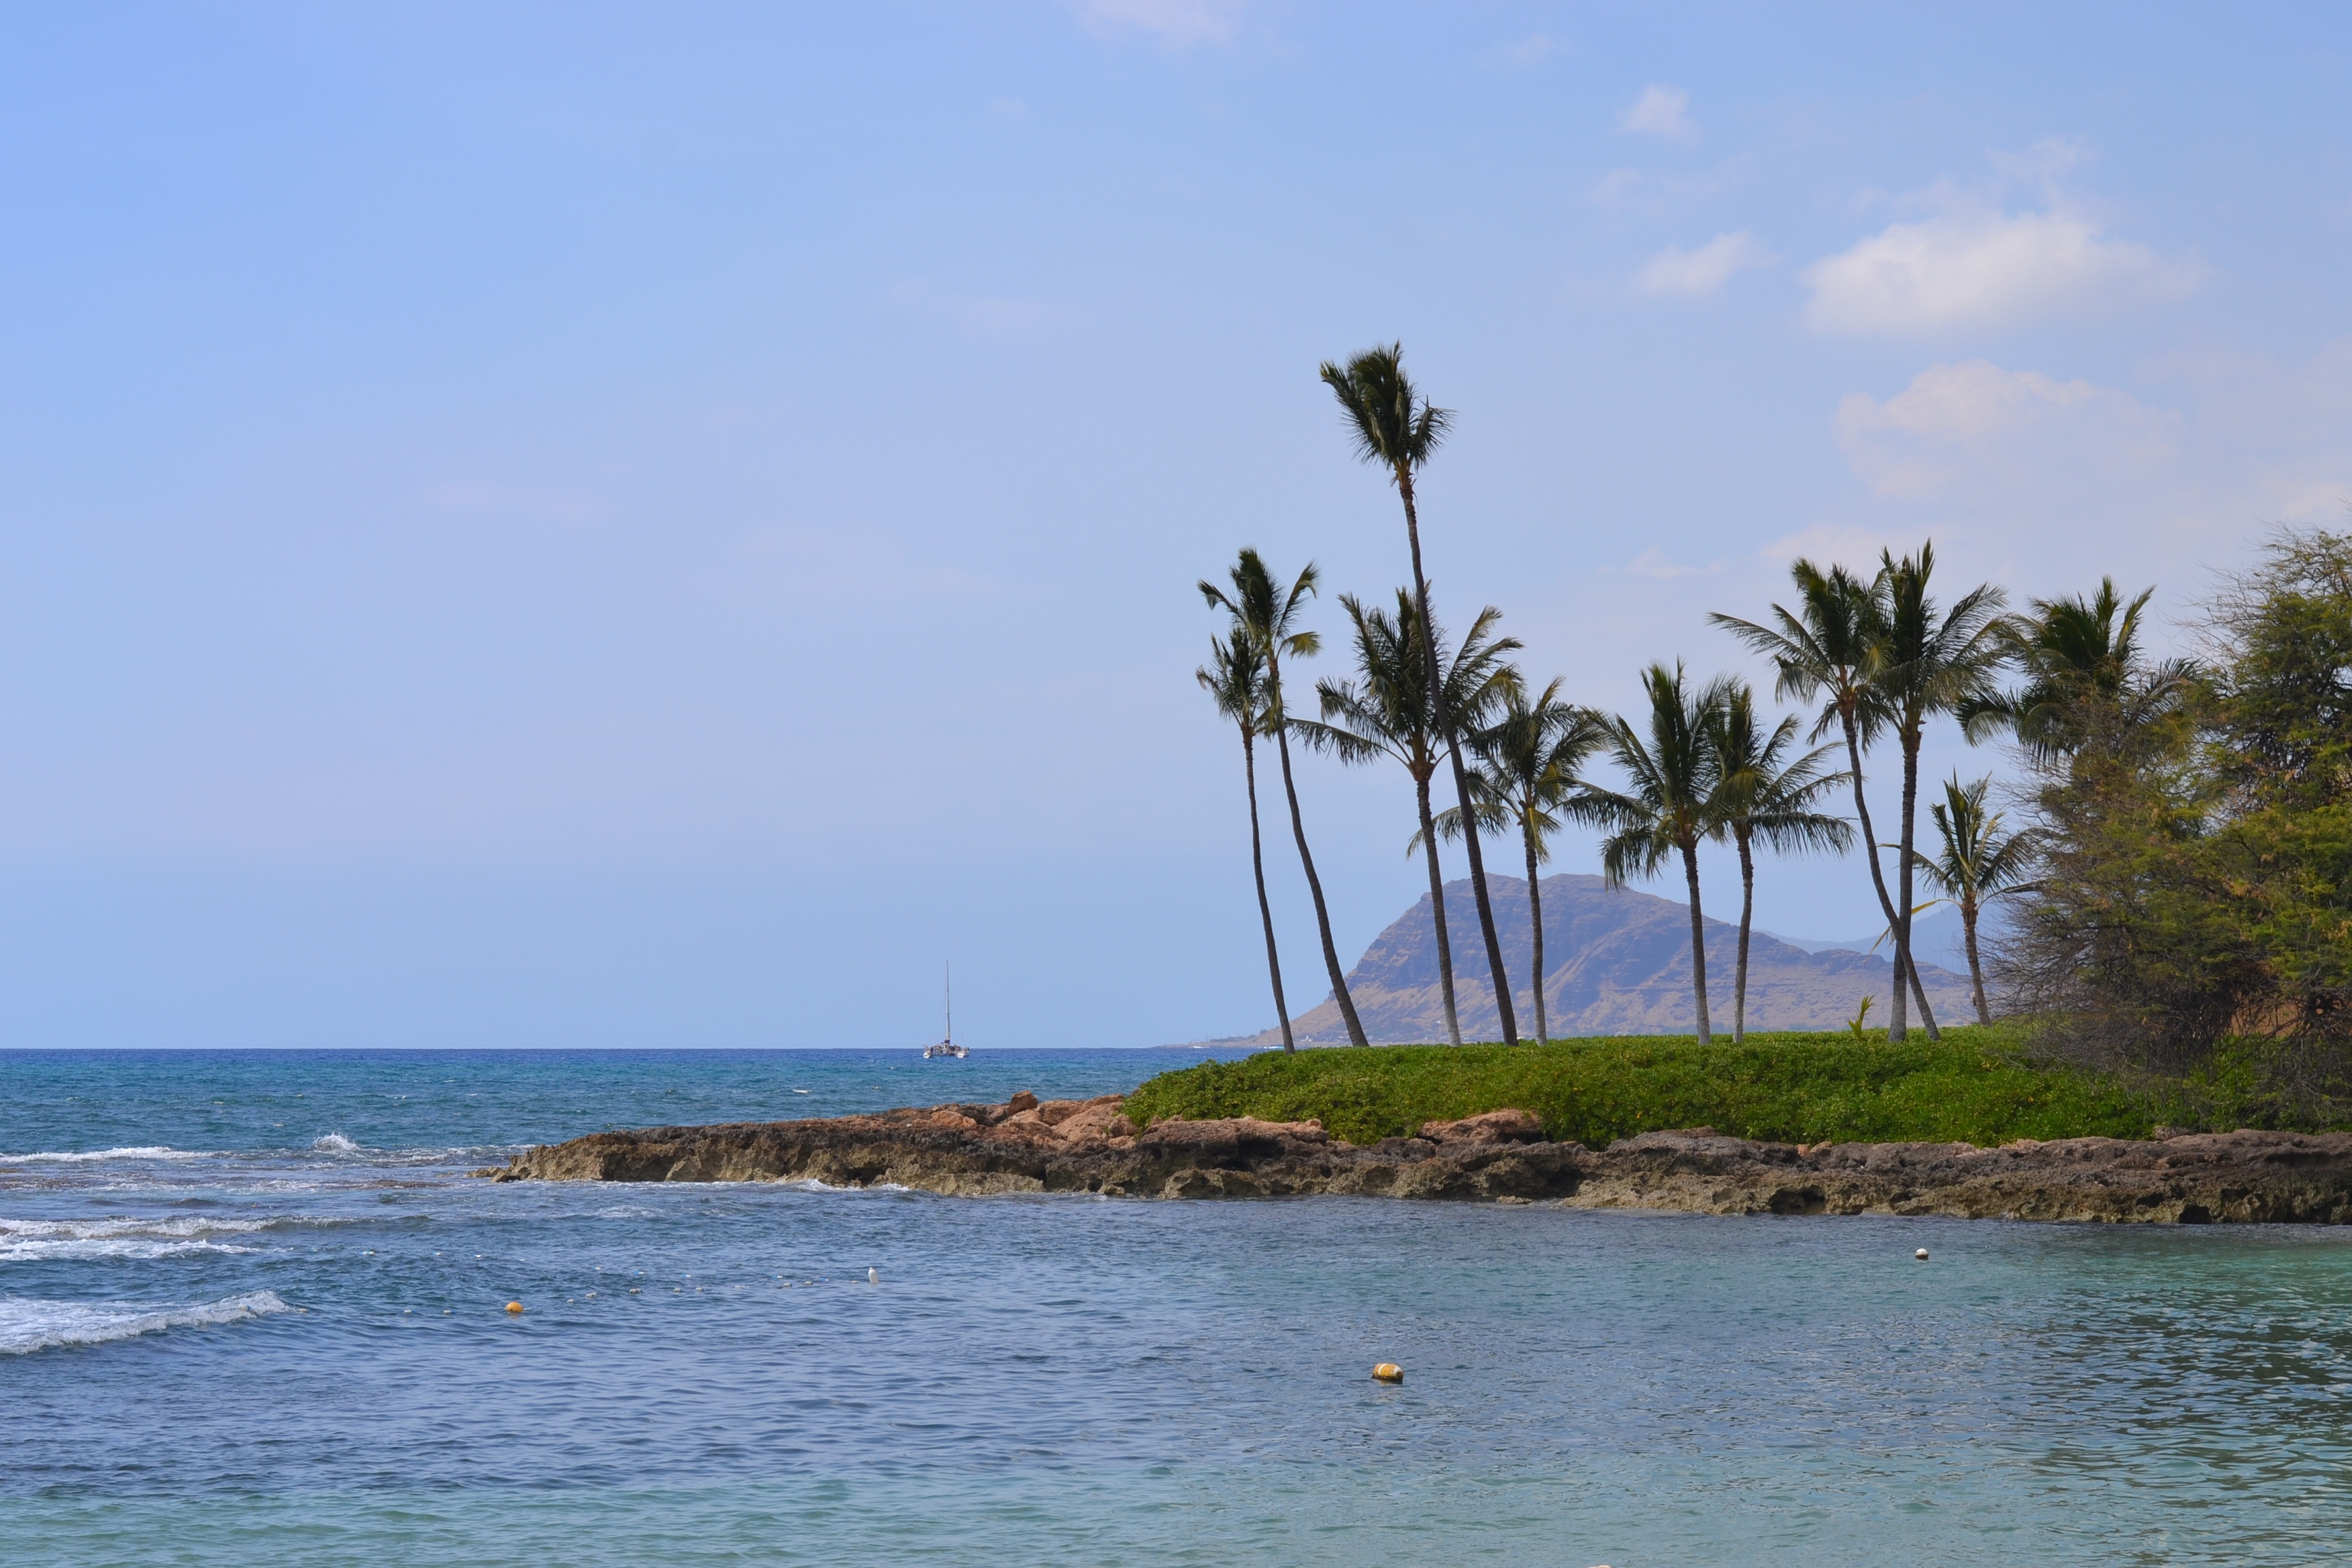
beach, sea, coast, tree, water, outdoor, ocean, horizon, mountain, sun, shore, summer, vacation, travel, cove, tropical, usa, lagoon, bay, island, hawaii, tourism, lifestyle, body of water, outside, caribbean, hawaiian, oahu, palm trees, tropics, cape, islet, landform, hawaii beach, arecales